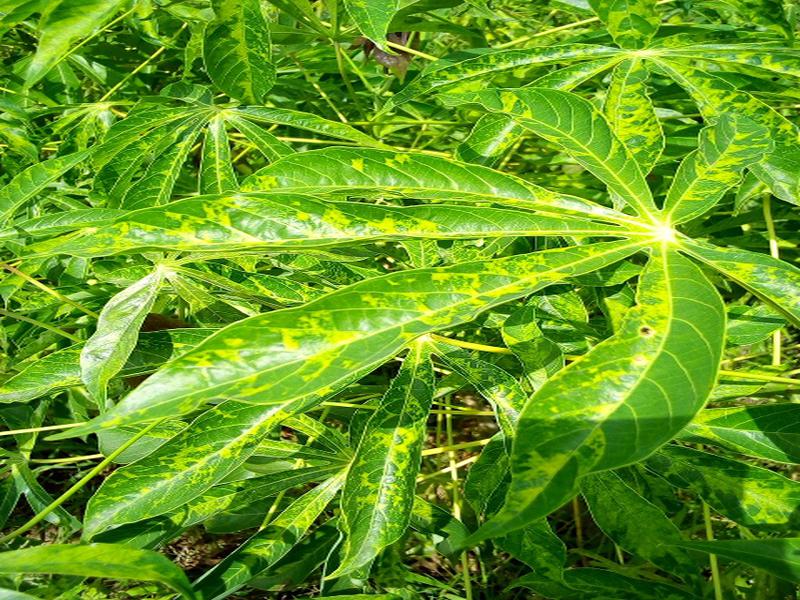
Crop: cassava
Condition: mosaic_disease